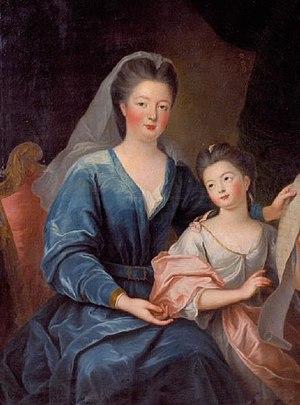
Sur ce portrait, Louise-Françoise de Bourbon (1673-1743) est représentée portant encore le voile de veuve, ce qui permet de dater cette oeuvre des premiers mois ou peut-être des toutes première années qui ont suivi la mort de Louis III de Bourbon-Condé en 1710. L'une de ses filles se tient auprès d'elle. Il peut s'agir de Henriette-Louise, Mademoiselle de Vermandois, née en 1703. L'oeuvre ne manque pas de charme, la tendresse entre la mère et son enfant étant tout à fait perceptible. La pose de la jeune femme, son regard tourné directement vers nous, la main au mouvement légèrement affecté, la mise en page sobre sont autant d'éléments appartenant à l'art de Pierre Gobert.